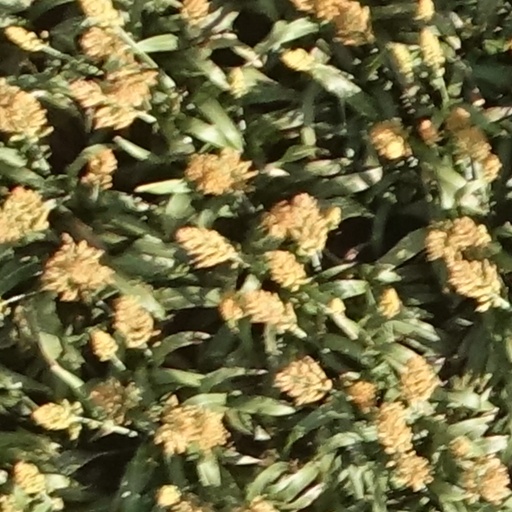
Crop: sorghum